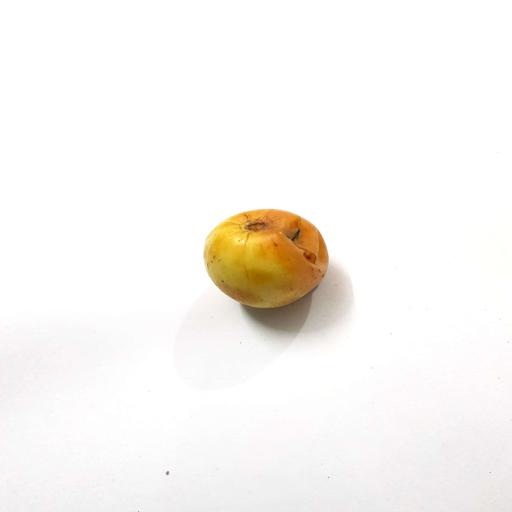
Label: bruised